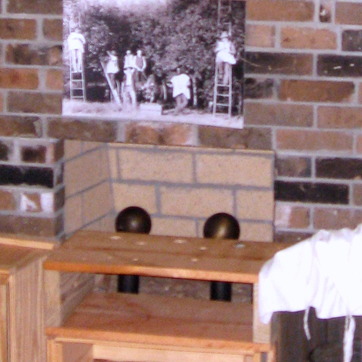
Material: brick